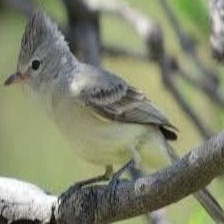
Species: NORTHERN BEARDLESS TYRANNULET
Scientific name: CAMPTOSTOMA IMBERBE